Lords of the Trident

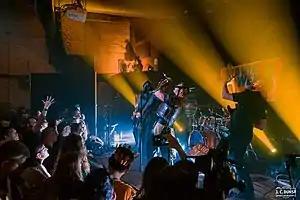
Lords of the Trident at Mad With Power Fest 2019

Lords of the Trident is an American heavy metal band from Madison, Wisconsin. The five piece band is known for its mixture of classic, power, and modern progressive metal combining strong vocals, complex instrumentation, and an expansive fantasy backstory to create energetic live shows. The band appears on-stage in armor and costumes.